1st Brazilian Fighter Squadron

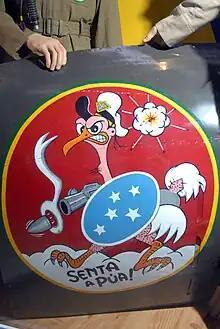
The Senta a Púa symbol! exhibited at the National Museum of the United States Air Force.

The 1st Ten. Av. Firmino Ayres de Araújo, from the Salvador Air Force Base, already used the expression to rush someone. Coming from the same base, Ten. Av. Rui Barbosa Moreira Lima introduced the expression in the daily life of the 1st GAvCa. It was only after the training, towards the European Theater that Cap. Av. Fortunato Câmara de Oliveira drew the symbol (whose face of the ostrich refers to the features of the 2nd Lieutenant Aviator Pedro de Lima Mendes). Hence, the group gave itself identity and the expression started to gain strength, as in the words of Austragésilo de Athayde: "Senta a Púa: to launch yourself against the enemy with decision, sight and desire to annihilate him. Who will senta a púa does not quibble. Throw a red-hot iron and gum the brute ".